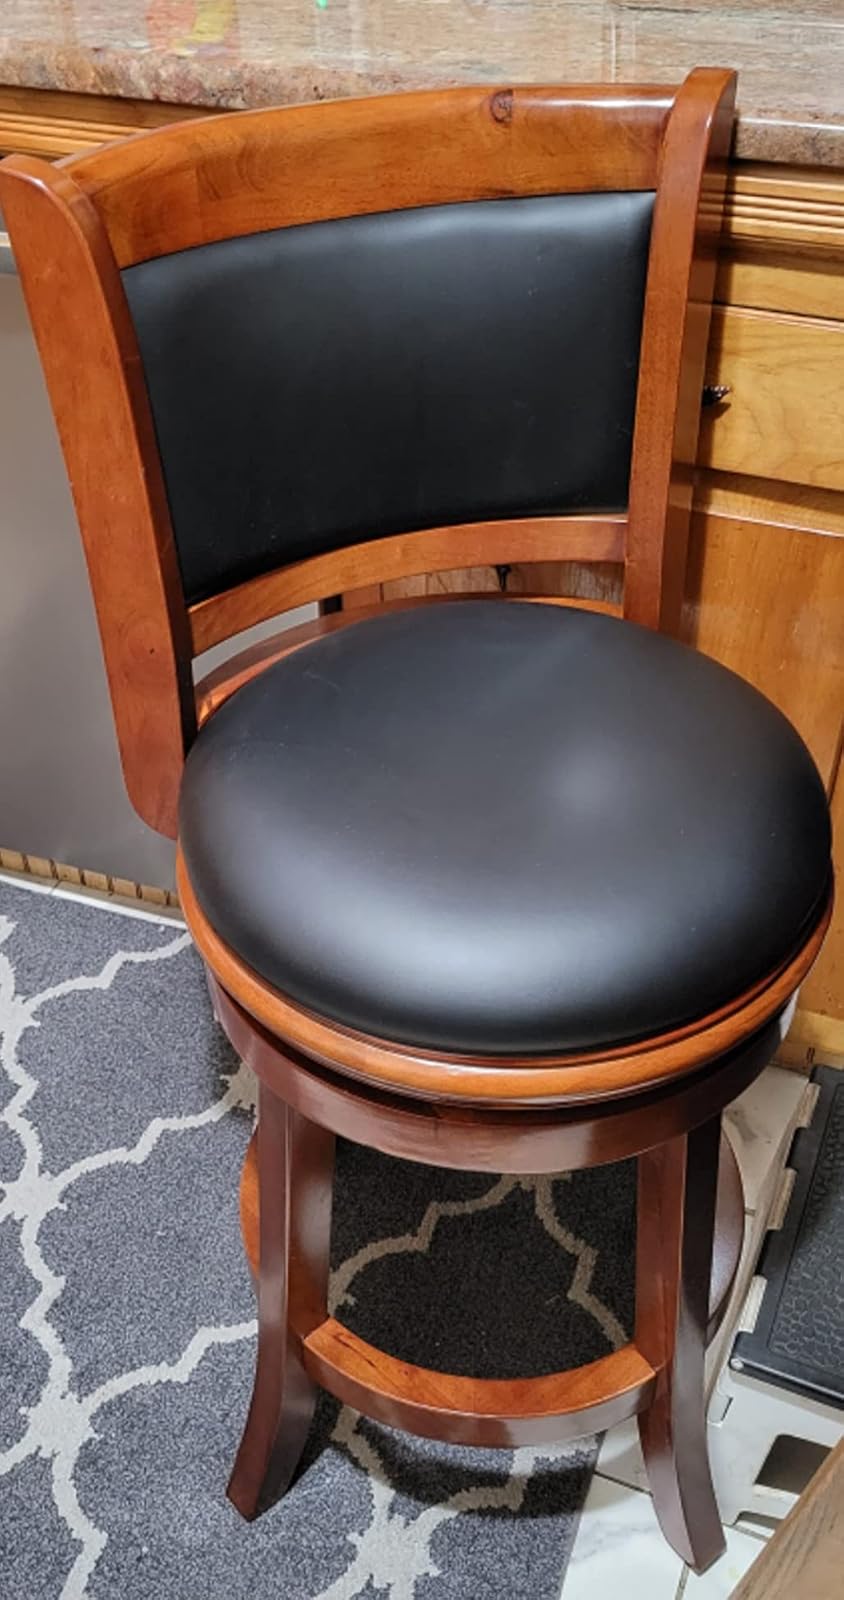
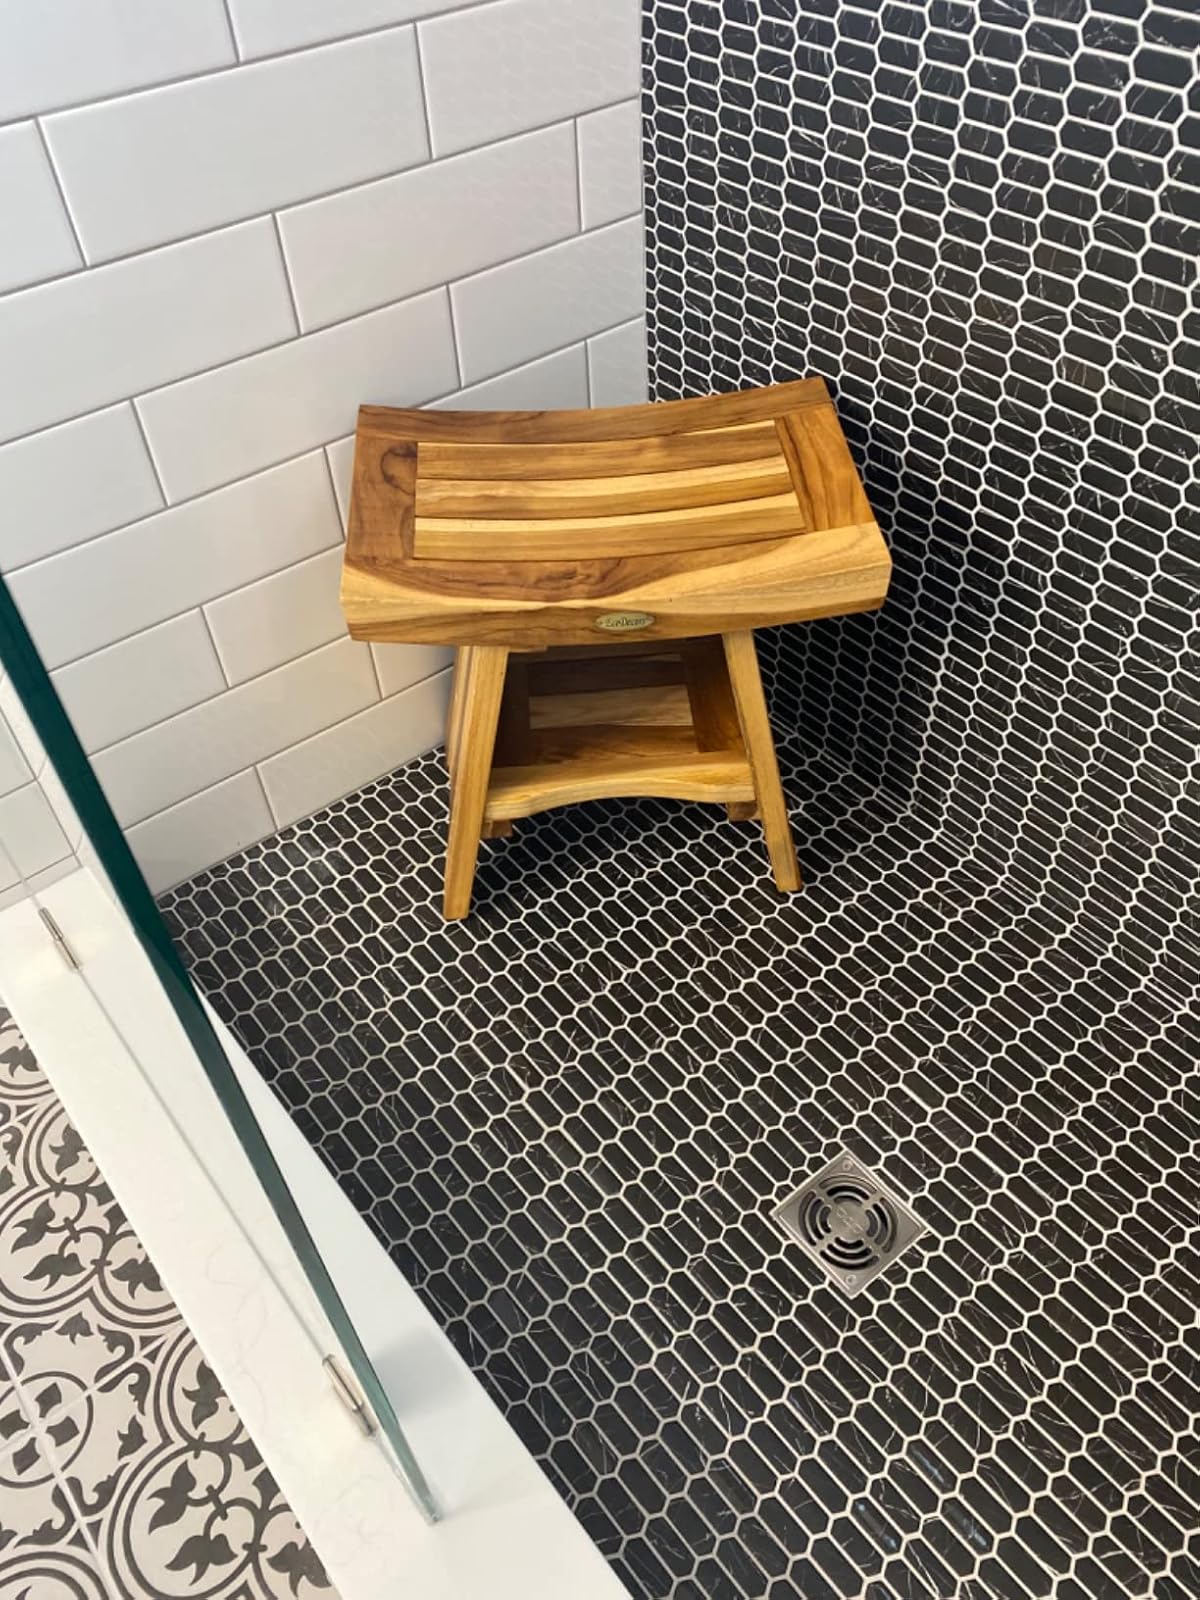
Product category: stool
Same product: no